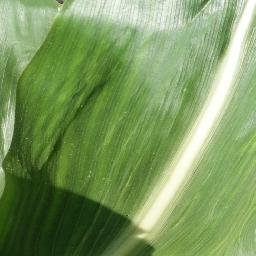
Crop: corn
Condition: (maize)_healthy